1st Battalion, 7th Marines

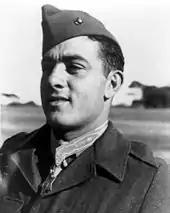
John Basilone in his Marine Corps uniform.

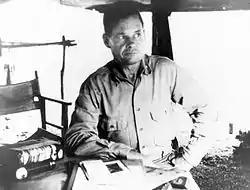
Lt. Col. Puller, Guadalcanal, September 1942.

In March 2014, 1/7 again deployed to Helmand Province, Afghanistan. The battalion retrograded from Sangin district on 5 May 2014, and turned over security responsibility of the area to the Afghan National Army. 1st Battalion, 7th Marines, was the final Marine Corps unit to occupy FOB Sabit Qadam and the surrounding area in Sangin District. During the battalion's approximately seven-month-long deployment, the "First Team" was responsible for a number of successful missions throughout Helmand province.